Persephone

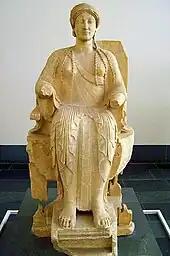
Seated goddess, probably Persephone on her throne in the underworld, . (Pergamon Museum, Berlin)

According to the Greek tradition a hunt-goddess preceded the harvest goddess. In Arcadia, Demeter and Persephone were often called "Despoinai" ("the mistresses"). They are the two Great Goddesses of the Arcadian cults, and evidently they come from a more primitive religion. The Greek god Poseidon probably substituted for the companion ("Paredros") of the Minoan Great goddess in the Arcadian mysteries. In the Arcadian mythos, while Demeter was looking for the kidnapped Persephone, she caught the eye of her younger brother Poseidon. Demeter turned into a mare to escape him, but then Poseidon turned into a stallion to pursue her. He caught her and raped her. Afterwards, Demeter gave birth to the talking horse Arion and the goddess Despoina ("the mistress"), a goddess of the Arcadian mysteries.